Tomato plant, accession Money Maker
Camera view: vertical (180 deg); turntable rotation: 60 degrees
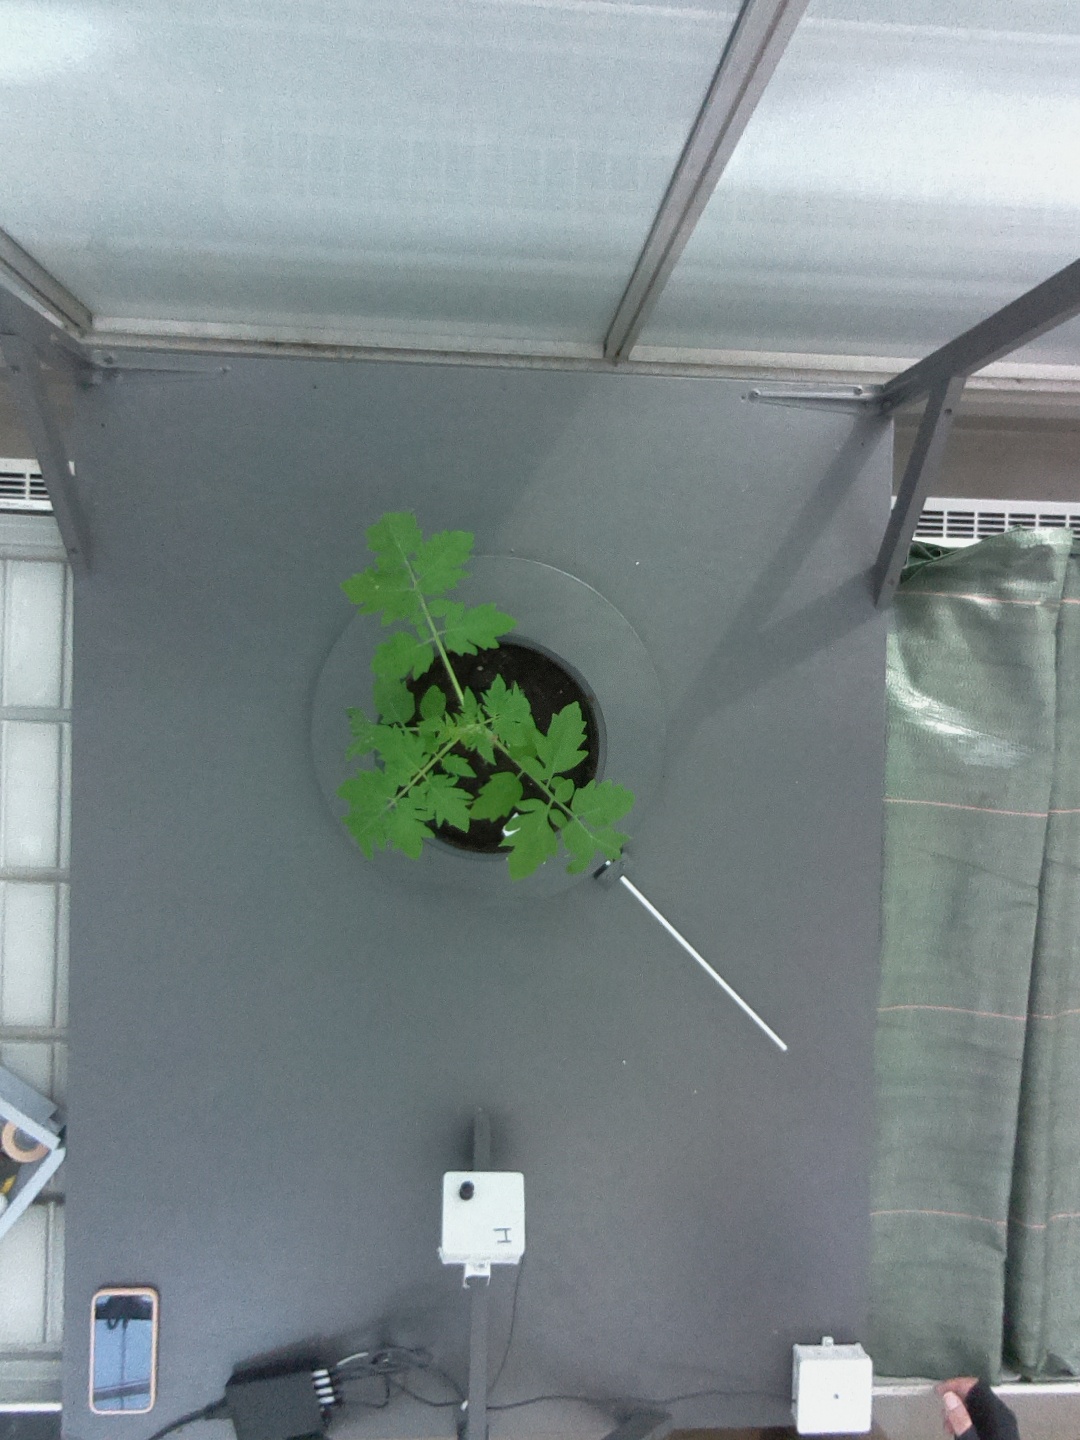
BBCH growth stage 13: 6 of true leaves visible